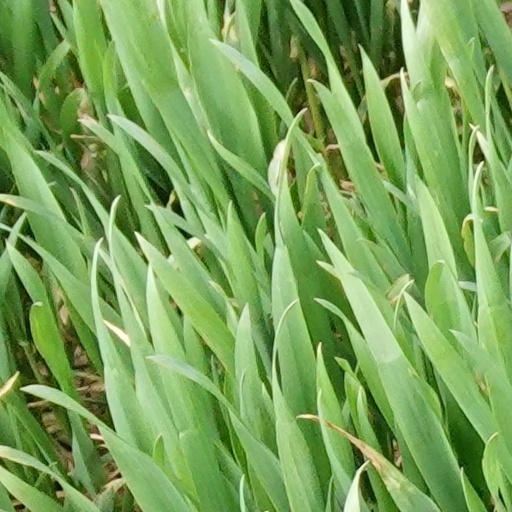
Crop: wheat